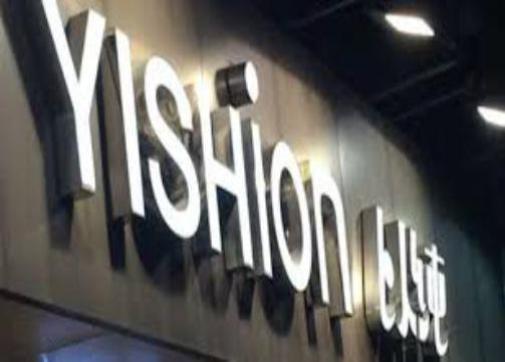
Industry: Clothes